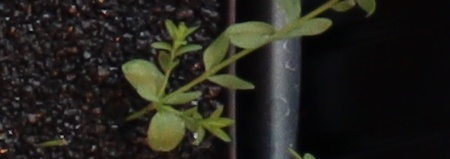
Label: Flax